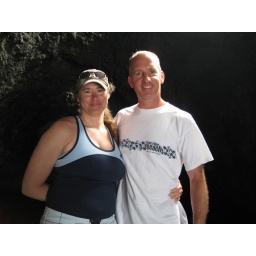
Susan and Brian in a lava tube at the black sand beach